History of the Jews in Hungary

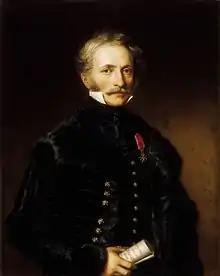
Móric Ullmann (1782–1847), Hungarian Jewish banker, trader, founder of the Pesti Magyar Kereskedelmi Bank (Pesti Hungarian Commercial Bank).

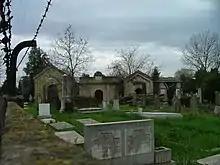
The Jewish Cemetery in the city of Timișoara, now part of Romania.

"In order that the condition of the Jews may be regulated pending such time as may elapse until their affairs and the privileges of various royal free towns relating to them shall have been determined by a commission to report to the next ensuing Diet, when his Majesty and the estates will decide on the condition of the Jews, the estates have determined, with the approval of his Majesty, that the Jews within the boundaries of Hungary and the countries belonging to it shall, in all the royal free cities and in other localities (except the royal mining-towns), remain under the same conditions in which they were on Jan. 1, 1790; and in case they have been expelled anywhere, they shall be recalled."